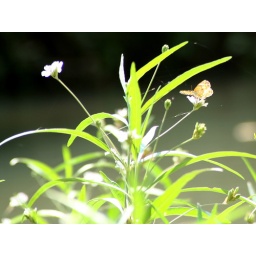
Many of the plants growing out of the water along the edge were in bloom and attracted scores of butterflies.